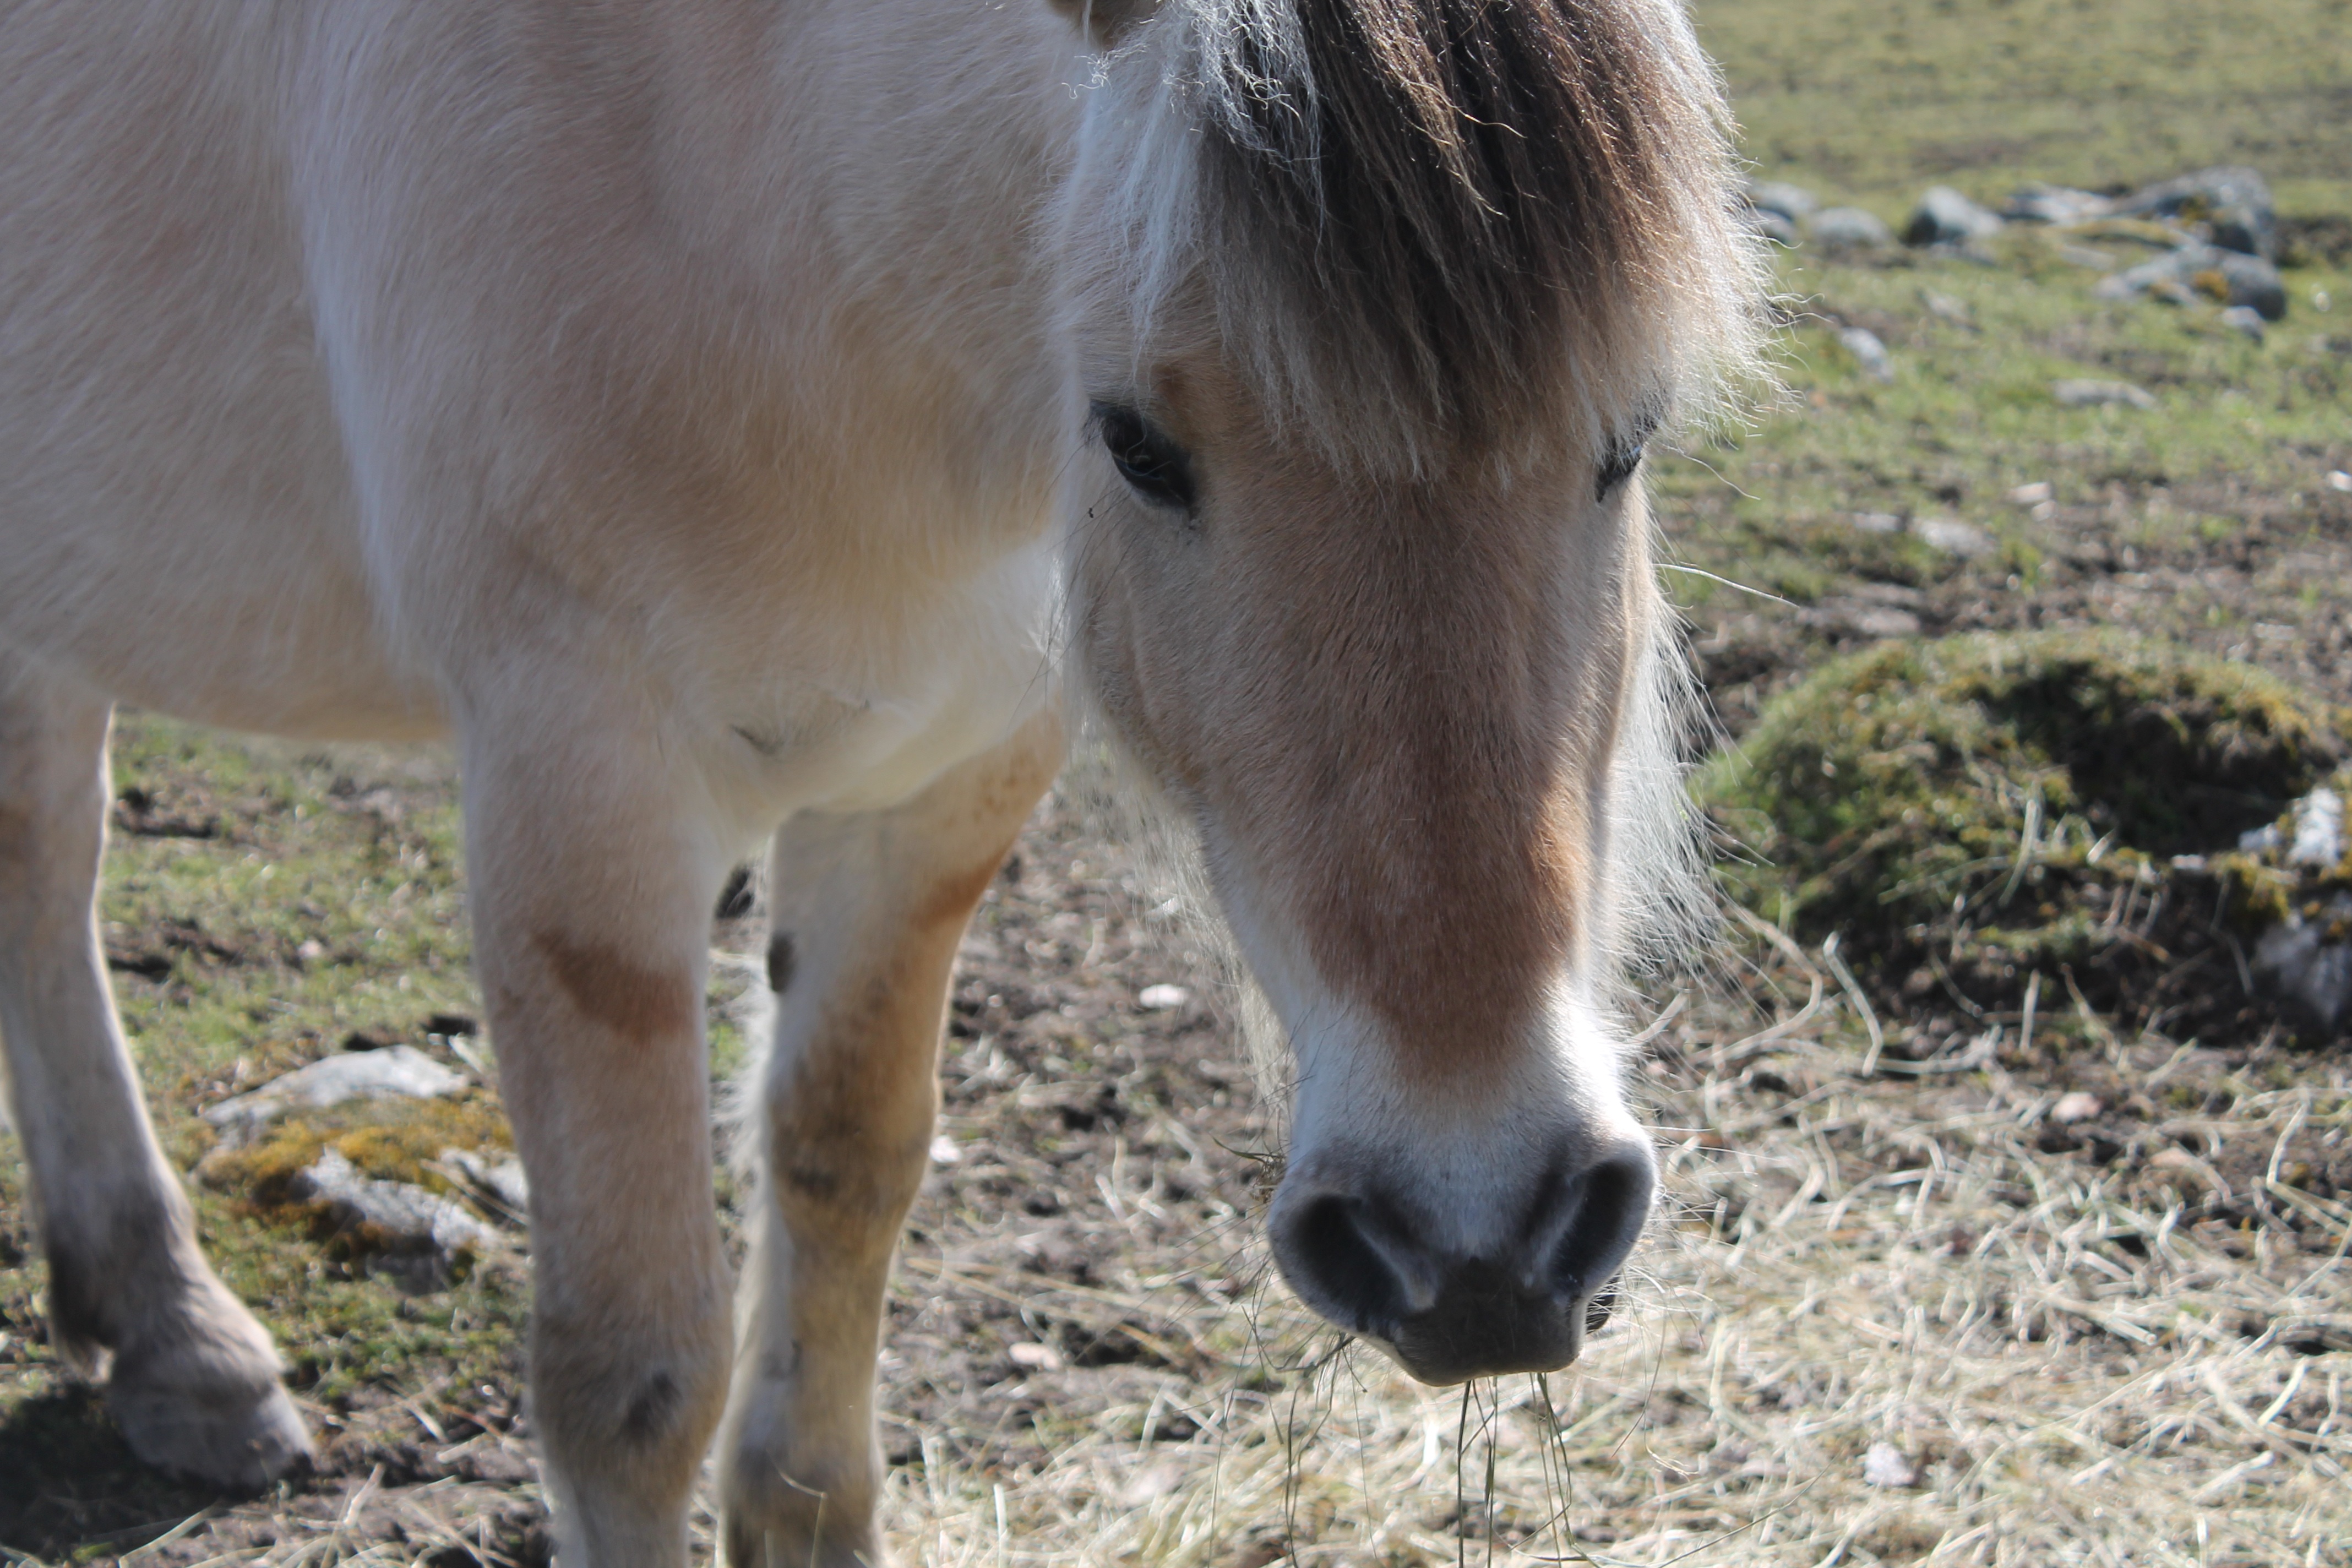
nature, animal, cute, pet, pasture, grazing, horse, mammal, stallion, mane, fauna, pony, vertebrate, mare, big, foal, colt, fjord horse, horse like mammal, mustang horse